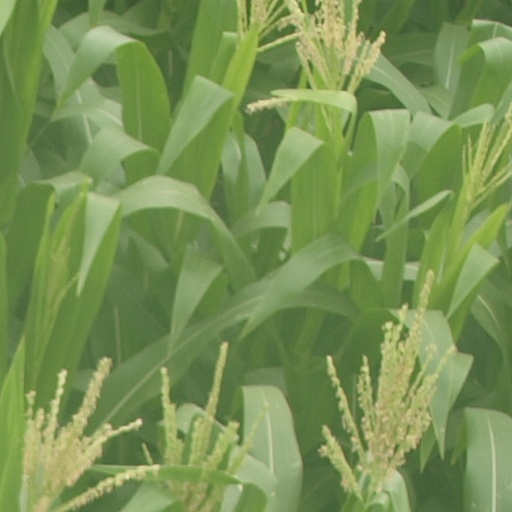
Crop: maize; corn